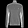
Label: Pullover